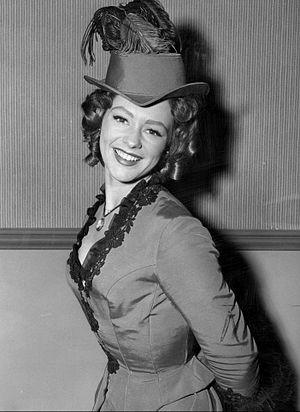
Judi Meredith, née Judith Clare Boutin, est une actrice américaine née le 13 octobre 1936 à Portland et morte le 30 avril 2014 à Las Vegas.